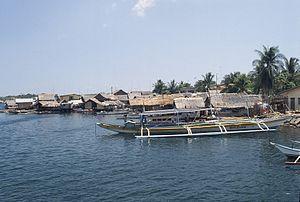
La province de Palawan est une province et un archipel des Philippines située entre la mer de Chine méridionale et la mer de Sulu.